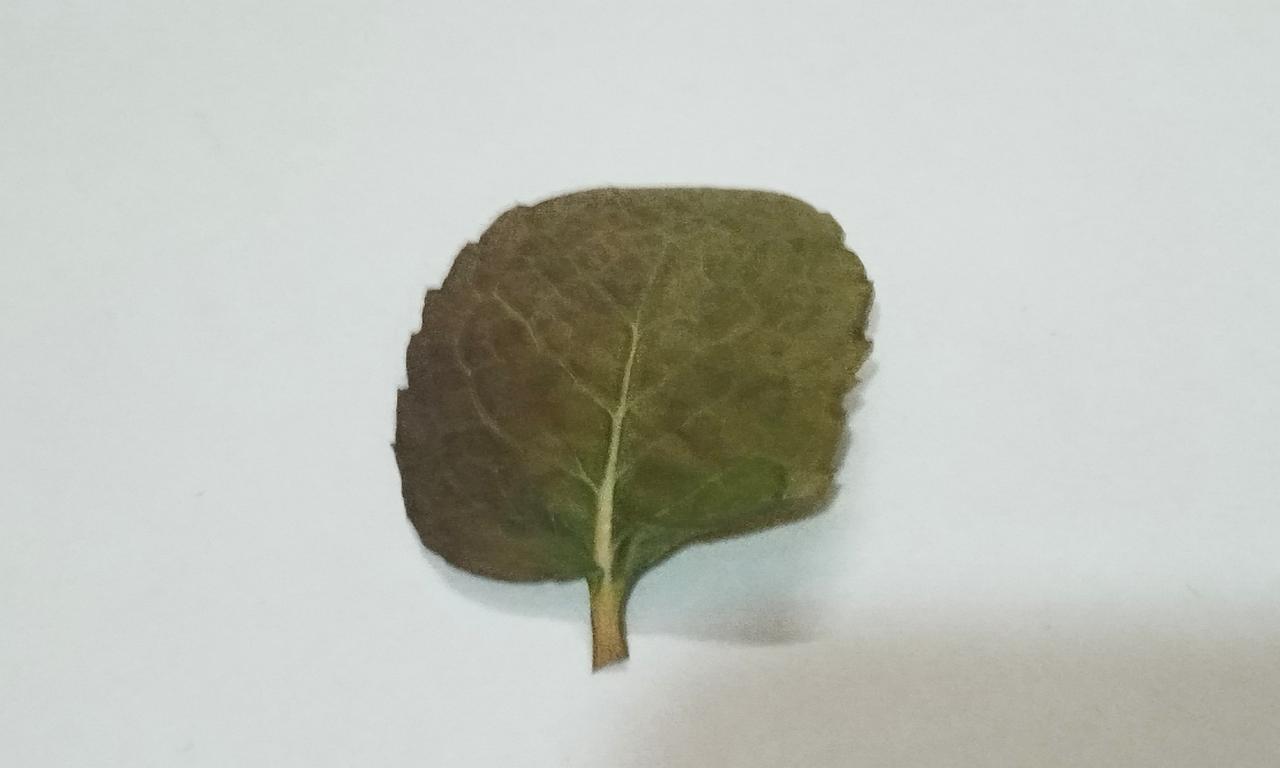
Label: Dried